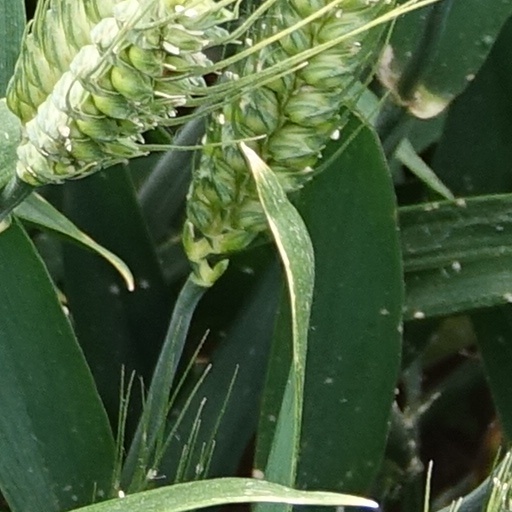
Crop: wheat